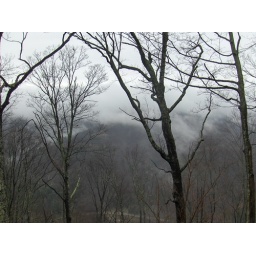
clouds moving over the mountains of kentucky